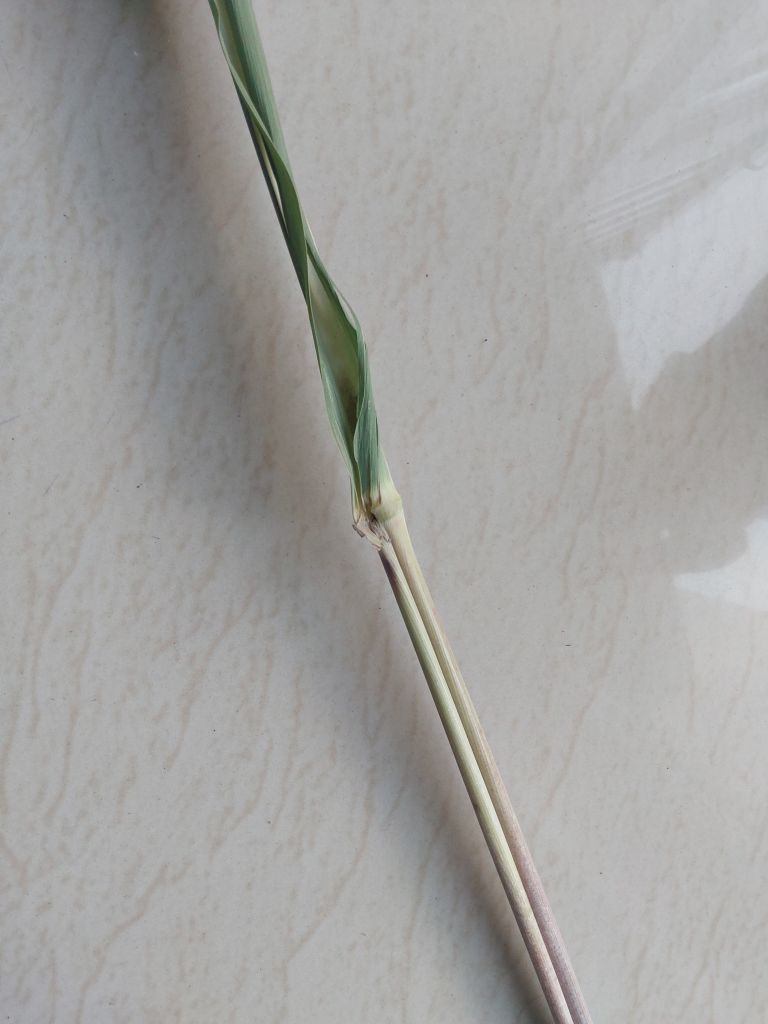
Label: Pokkah Boeng